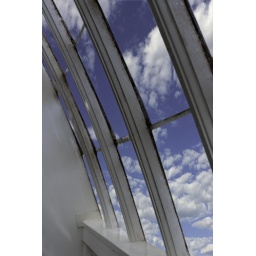
house in the sky